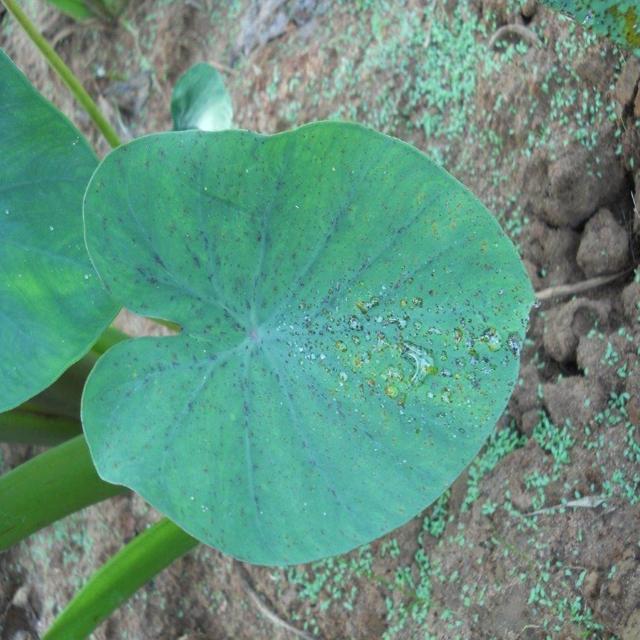
Label: Healthy